Carrigan Lane Historic District

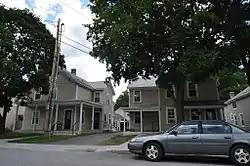
Safford Street houses on either side of Carrigan Lane

The Carrigan Lane Historic District encompasses four residential structures on or near Carrigan Lane in Bennington, Vermont. All were built between 1875 and 1900, a period of growth in the town, by Thomas Carrigan, a machinist, and are a good example of the town's development at that time. The district was listed on the National Register of Historic Places in 1998.